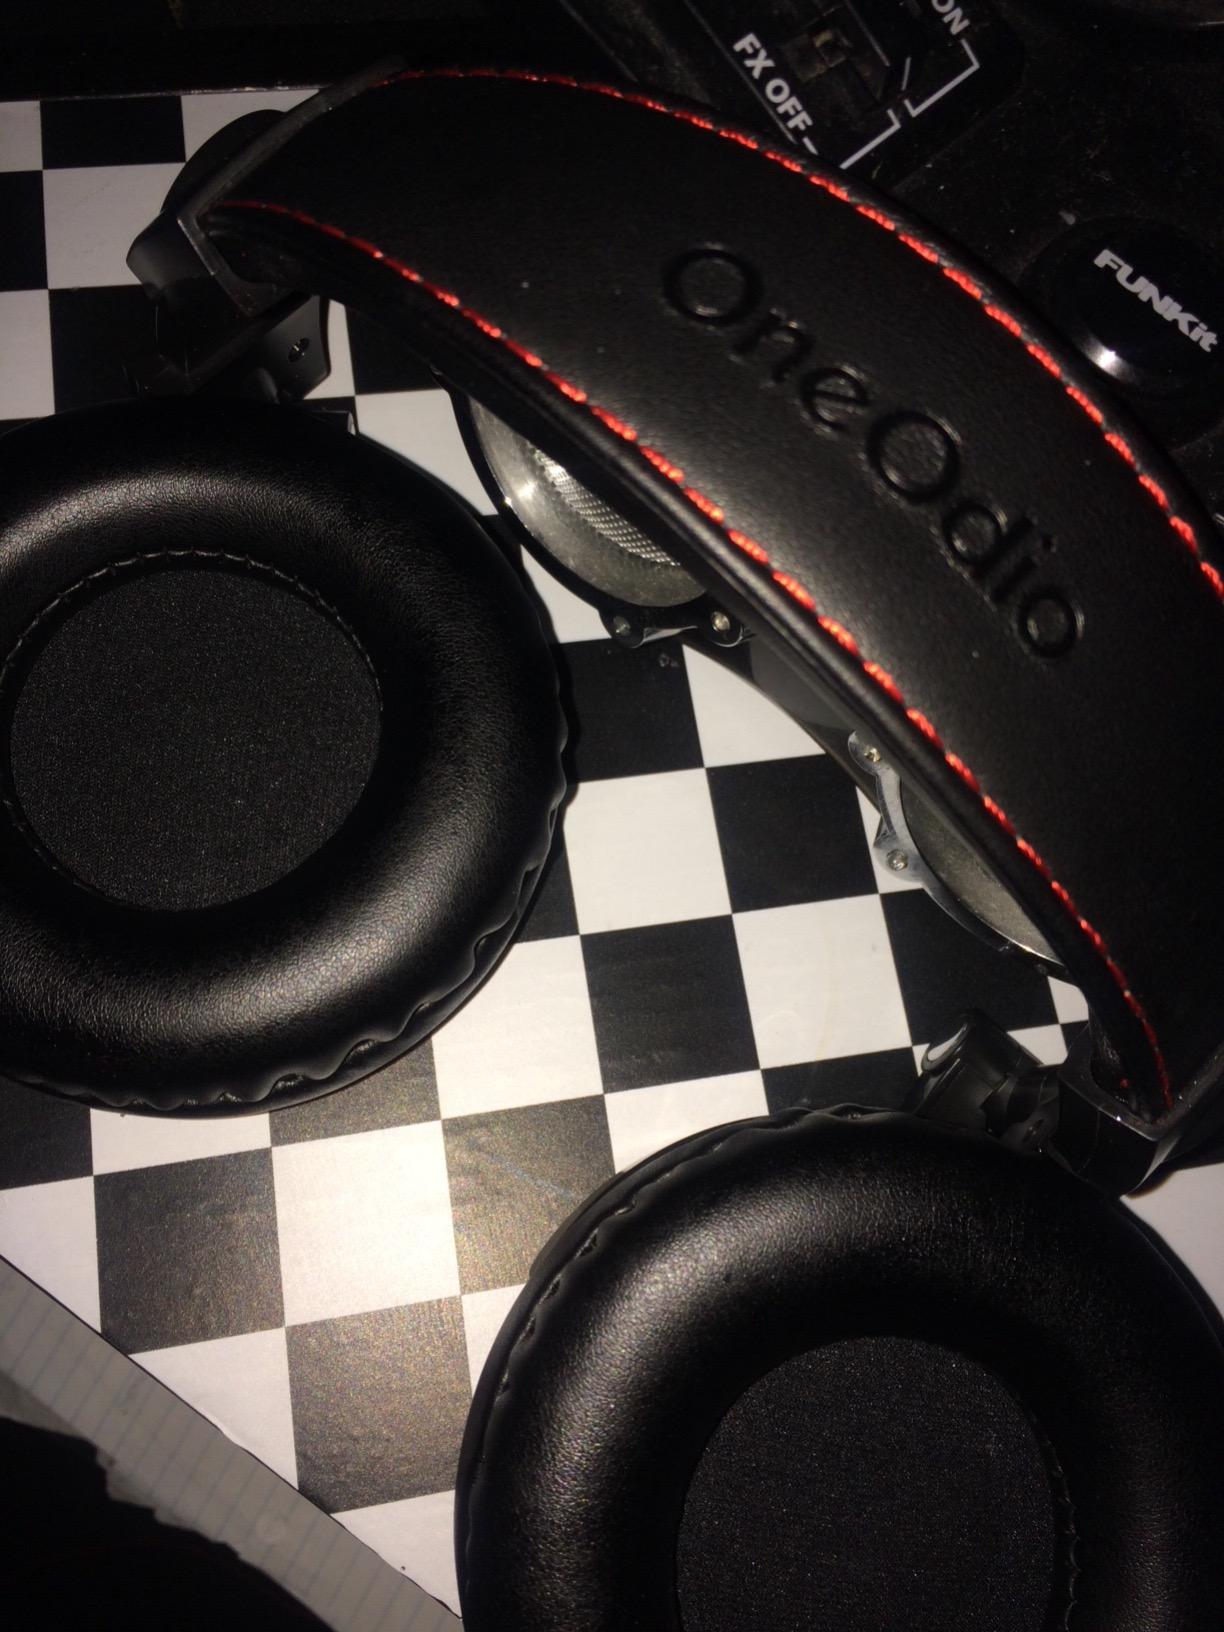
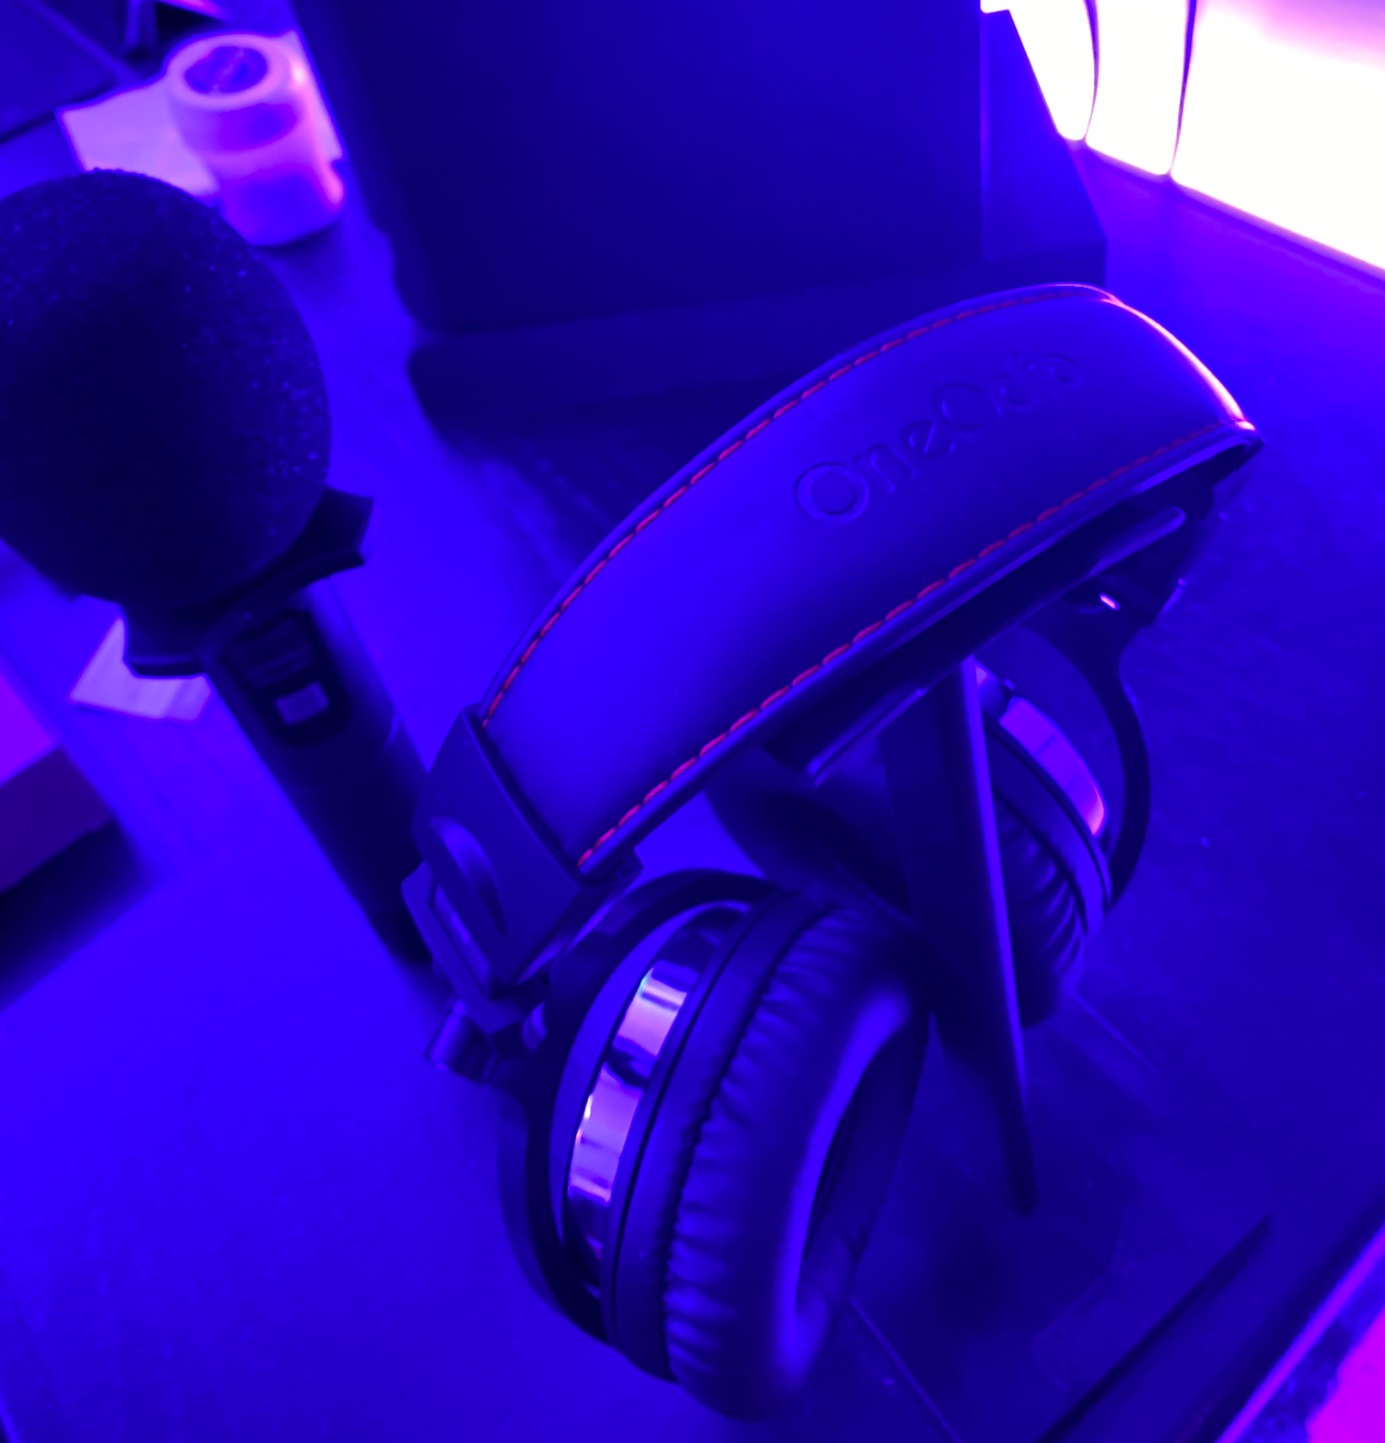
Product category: headphones
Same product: yes